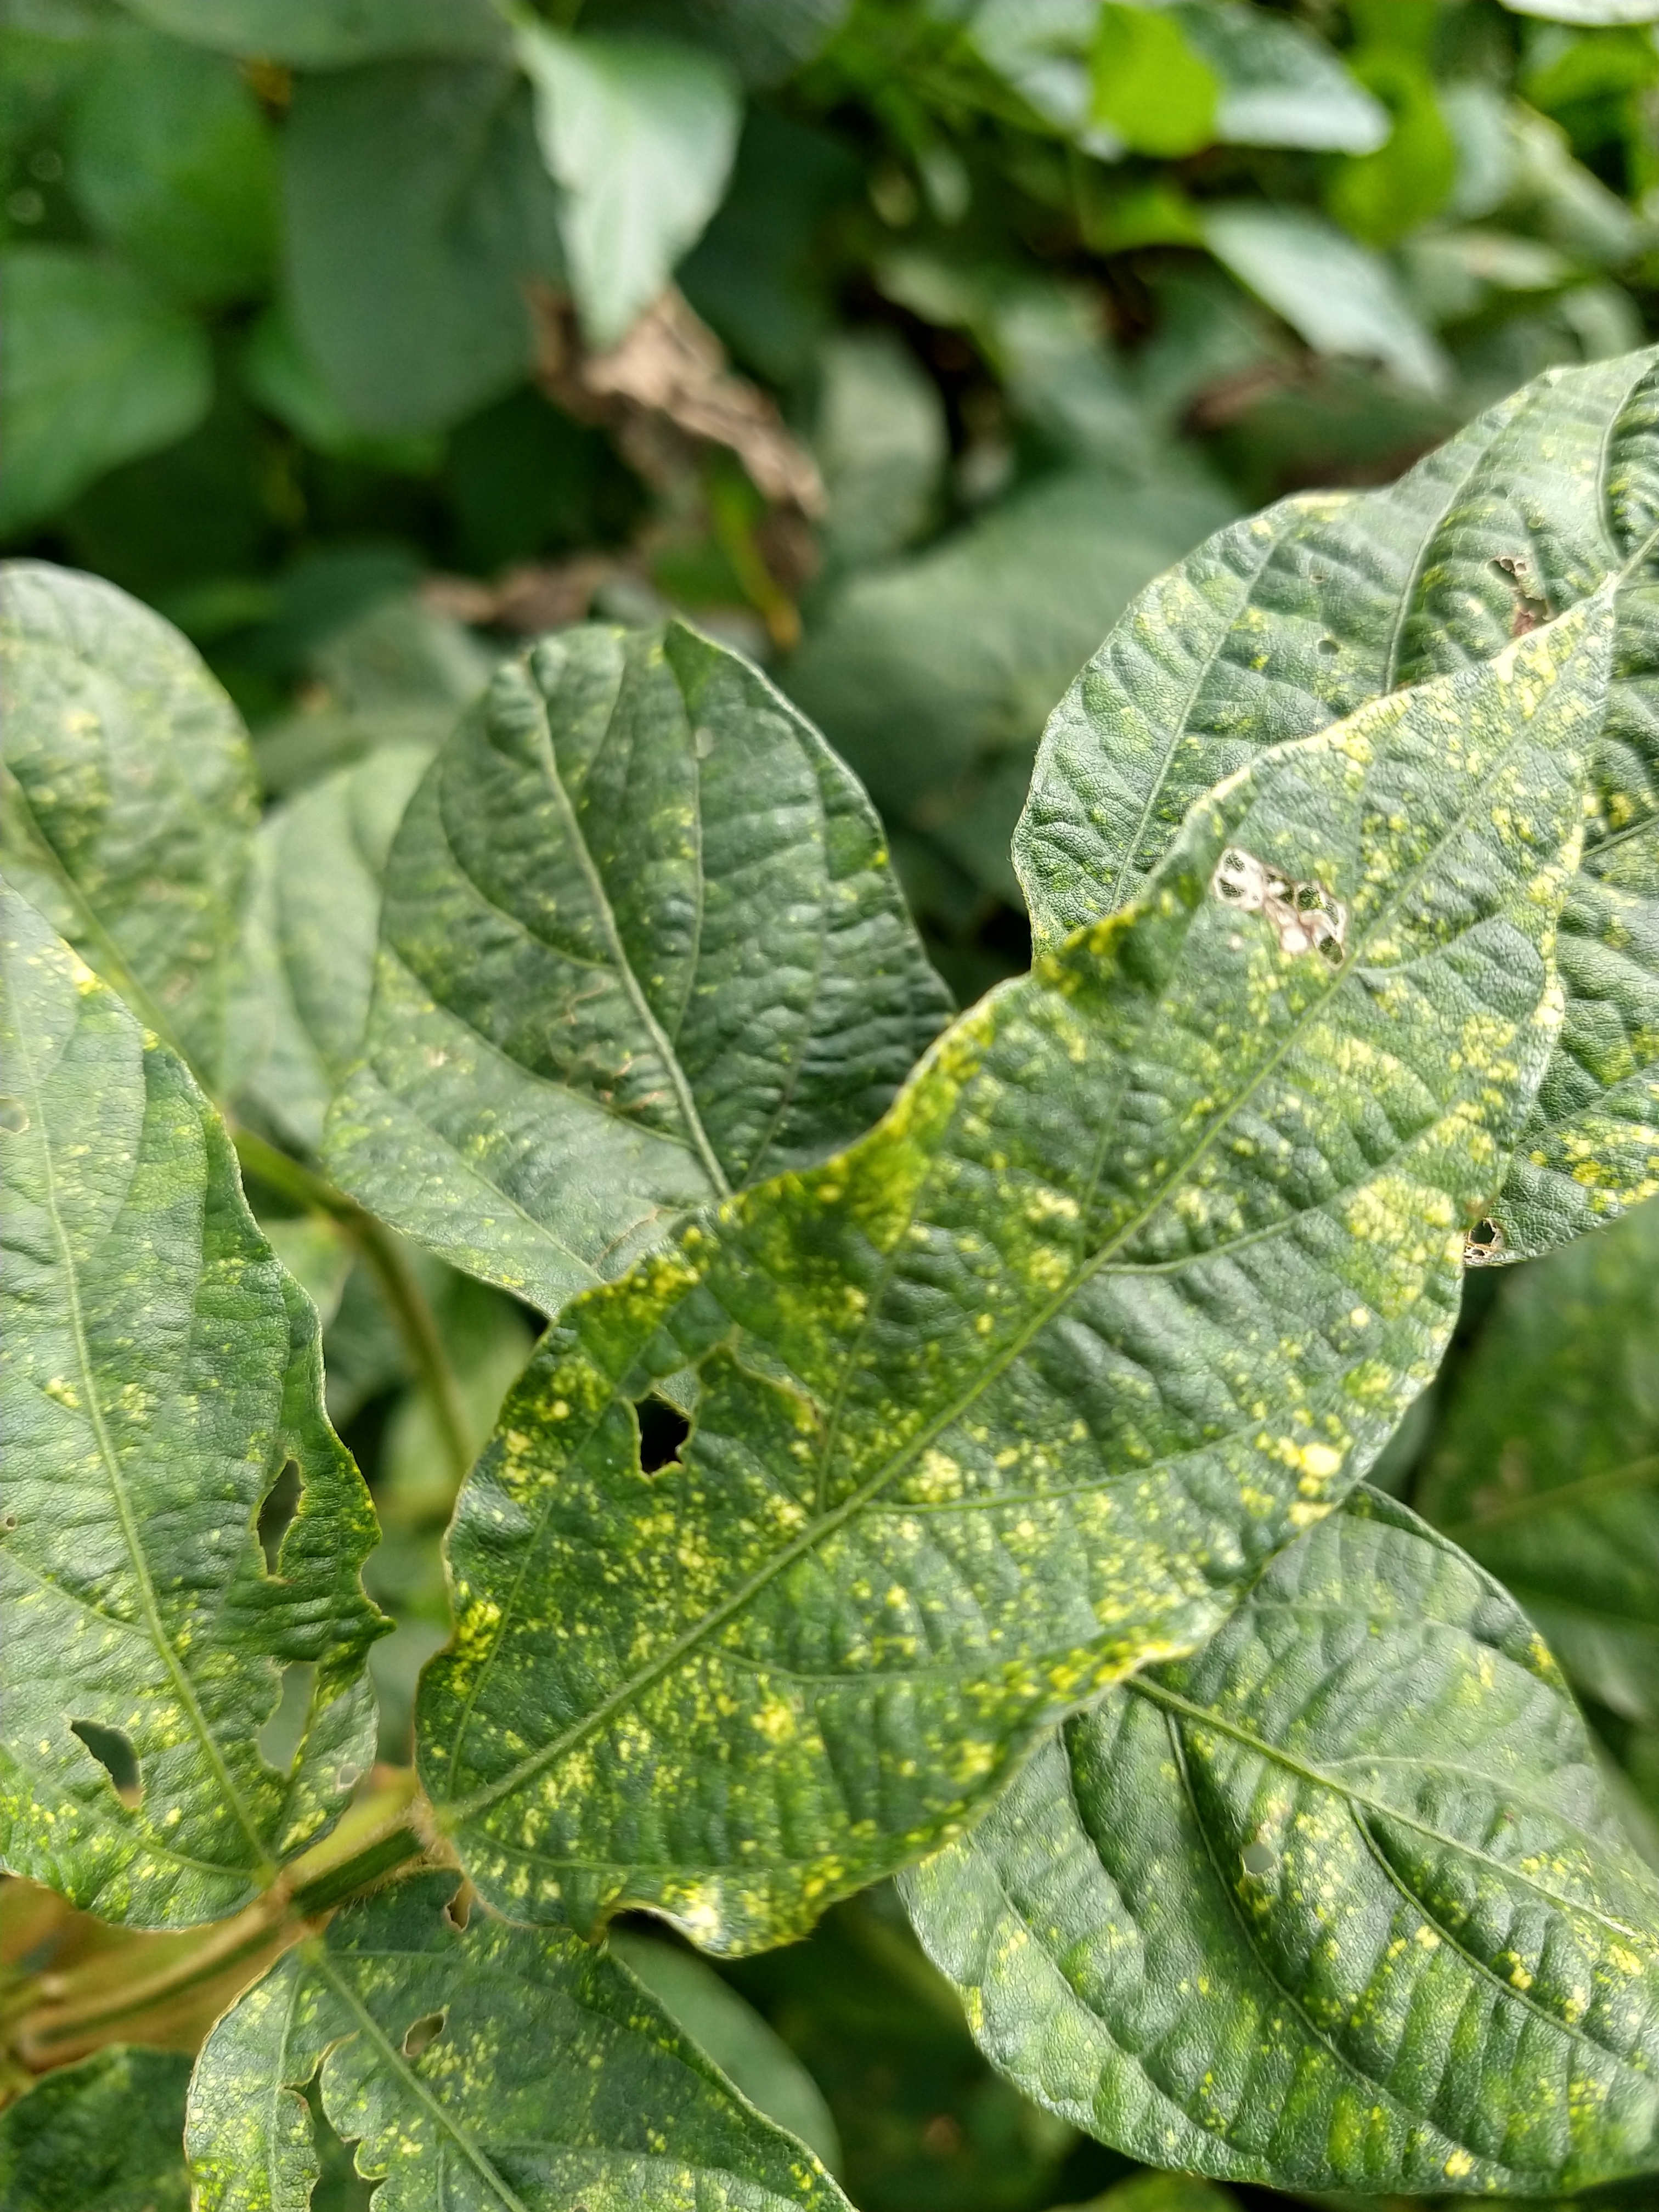
Label: Disease